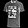
Label: T - shirt / top